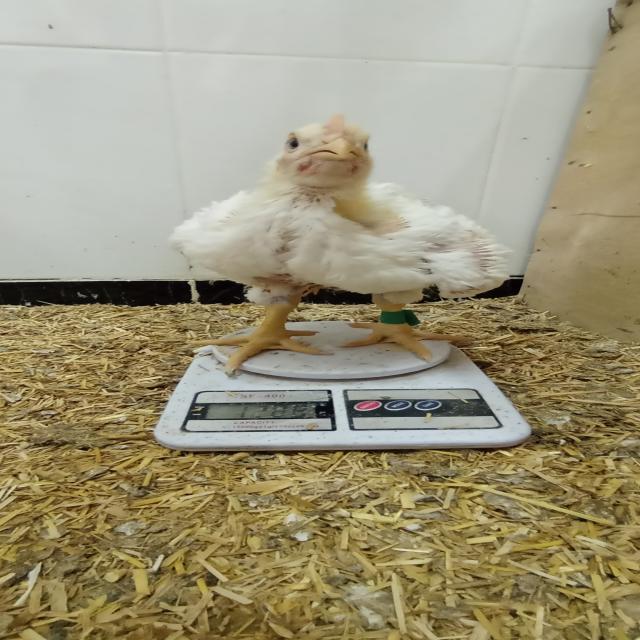
Weight: 1288 g